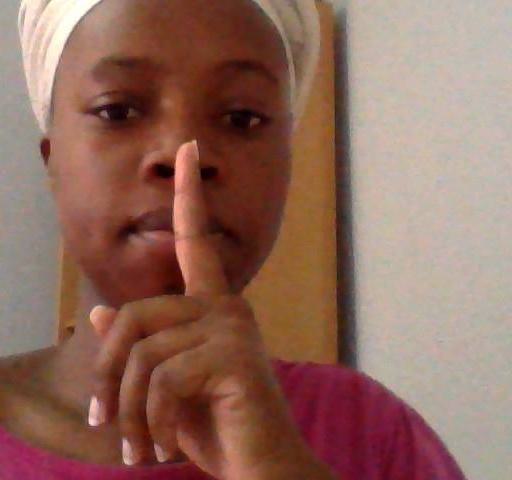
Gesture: mute